Nürburgring

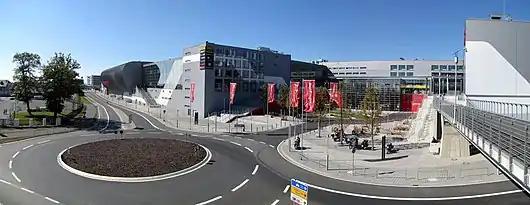
Panorama main entrance of Nürburgring

In Formula One, Ralf Schumacher collided with his teammate Giancarlo Fisichella and his brother at the start of the 1997 race which was won by Jacques Villeneuve. In 1999, in changing conditions, Johnny Herbert managed to score the only win for the team of former "Ringmeister" Jackie Stewart. One of the highlights of the 2005 season was Kimi Räikkönen's spectacular exit while in the last lap of the race, when his suspension gave way after being rattled lap after lap by a flat-spotted tyre that was not changed due to the short-lived 'one set of tyres' rule.